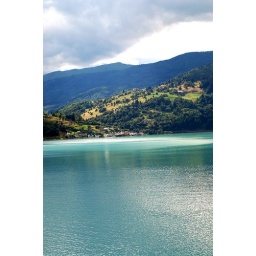
Suspiciously blue water but it was in the all the lakes on the west side of Norway.